Friends of the Everglades

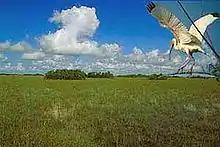
Everglades National Park. A white ibis flying over the "River of Grass", with tree islands in the background.

In 2009, a court victory for Friends of the Everglades was overturned by an appeals court, where the federal appellate court based its opinion on the "unitary waters" theory, which is an interpretation of the Clean Water Act which treats all bodies of water in the United States as a single body. The implication of this was that transferring polluted water from one body of water to another, even if polluted water was being transferred to pristine water, is considered to be legal. The focus of the ongoing legal debate has been on the definition of the word "addition" in the Clean Water Act. The Clean Water Act mandates that the addition of pollutants to clean water requires a federal permit. If polluted water is being transferred one body of water to another, some courts have interpreted this as meaning no permit is needed, whereas other courts have maintained that the wording of the Clean Water Act was not intended to allow transference of polluted water from, for example, a polluted stream to a pristine lake.